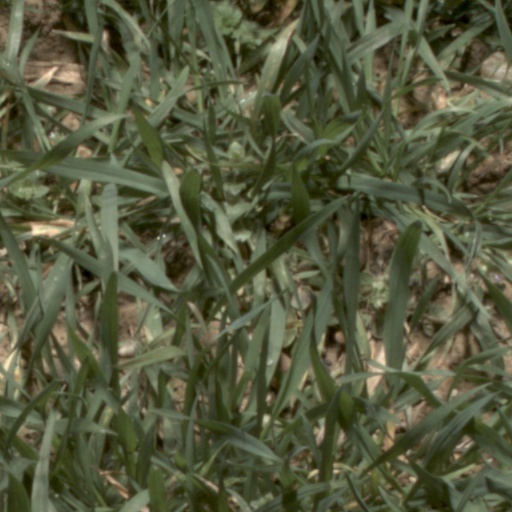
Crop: wheat